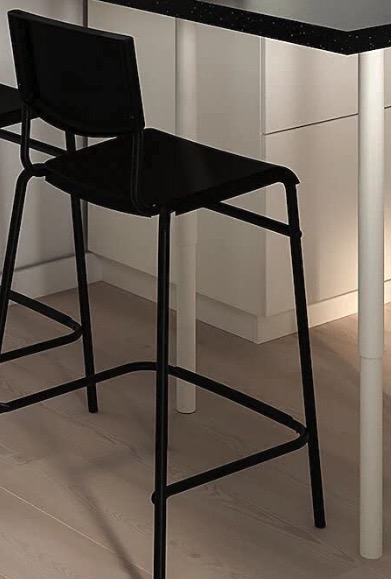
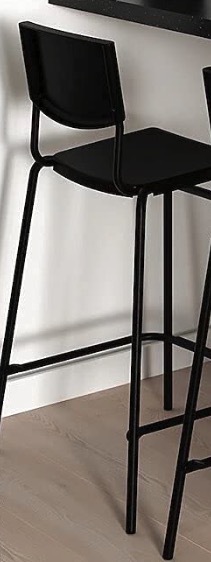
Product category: stool
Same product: yes